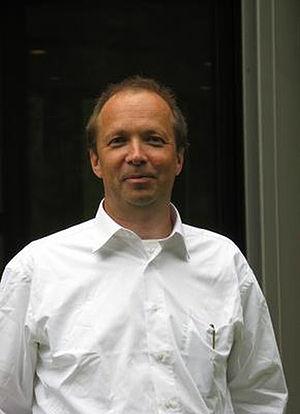
Sebastiaan Johan « Bas » Edixhoven, né le 12 mars 1962 à Leyde, est un mathématicien néerlandais, spécialiste de théorie des nombres et de géométrie algébrique.